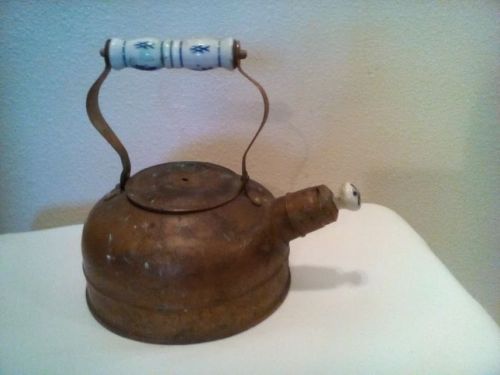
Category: kettle